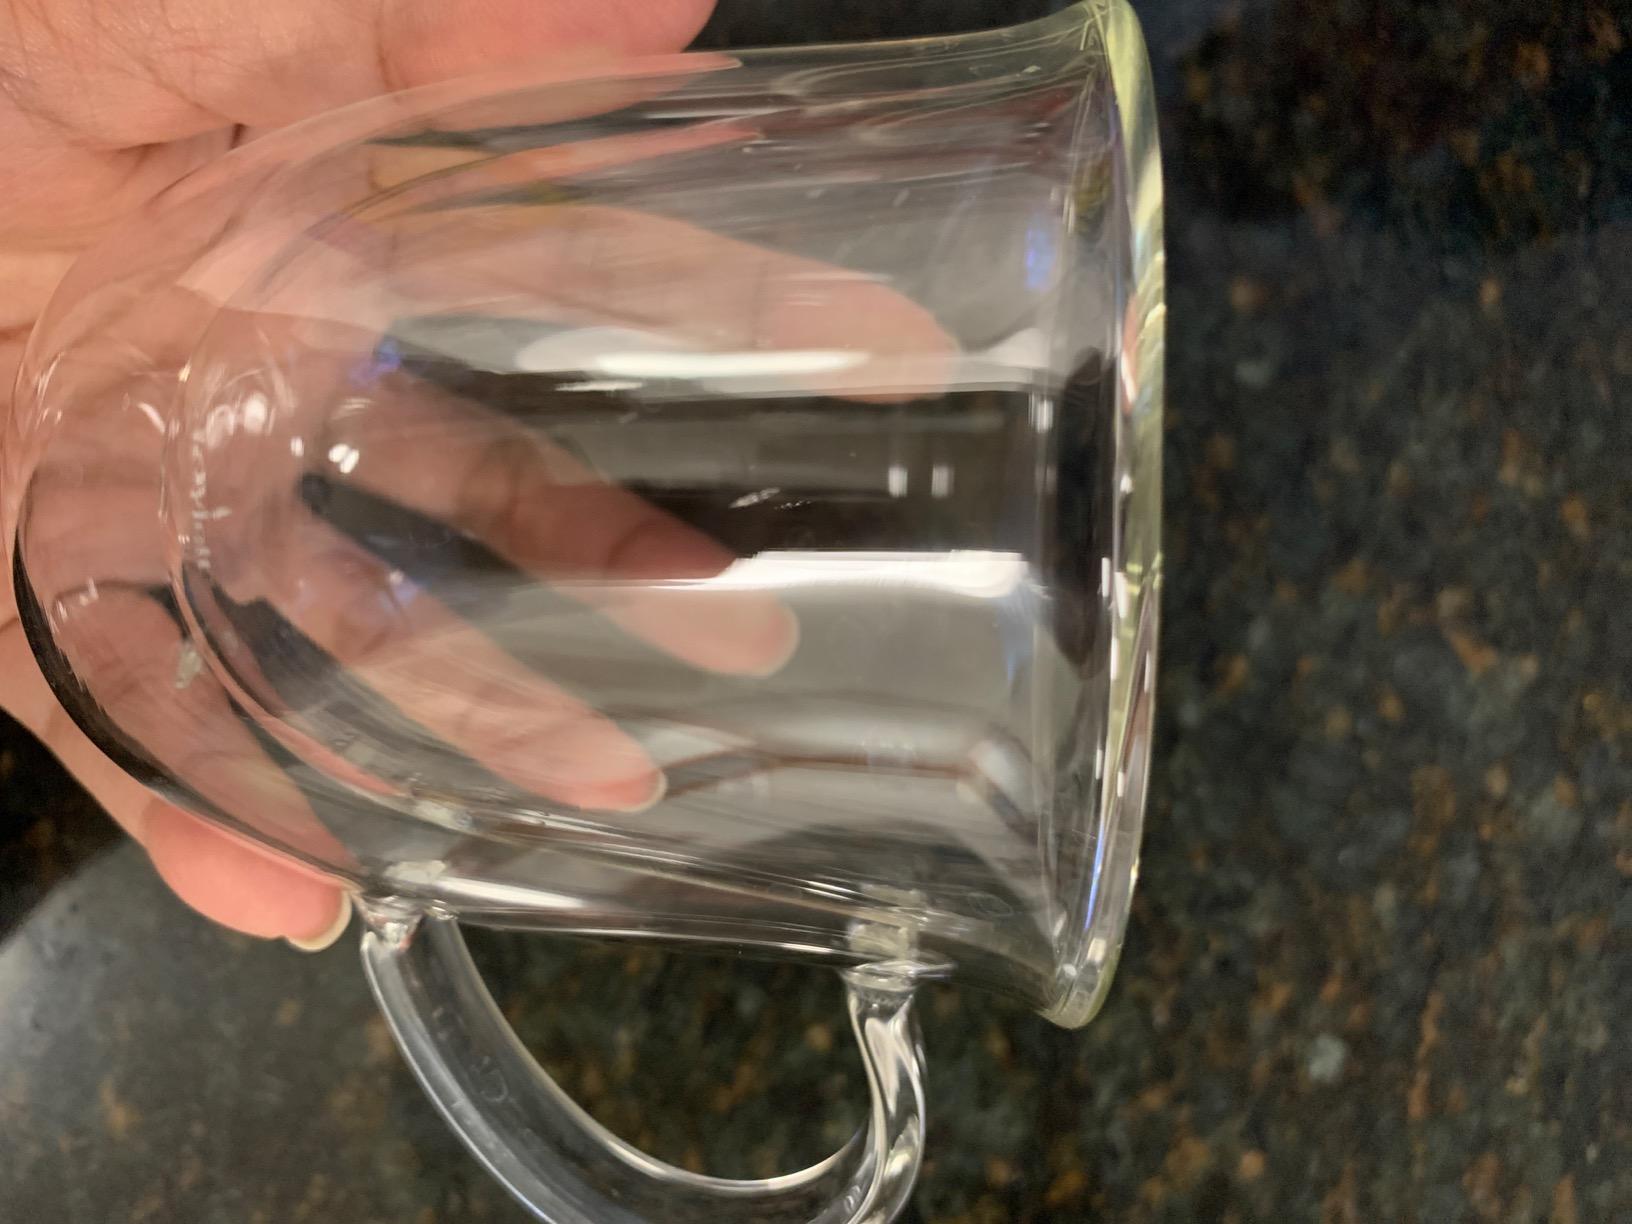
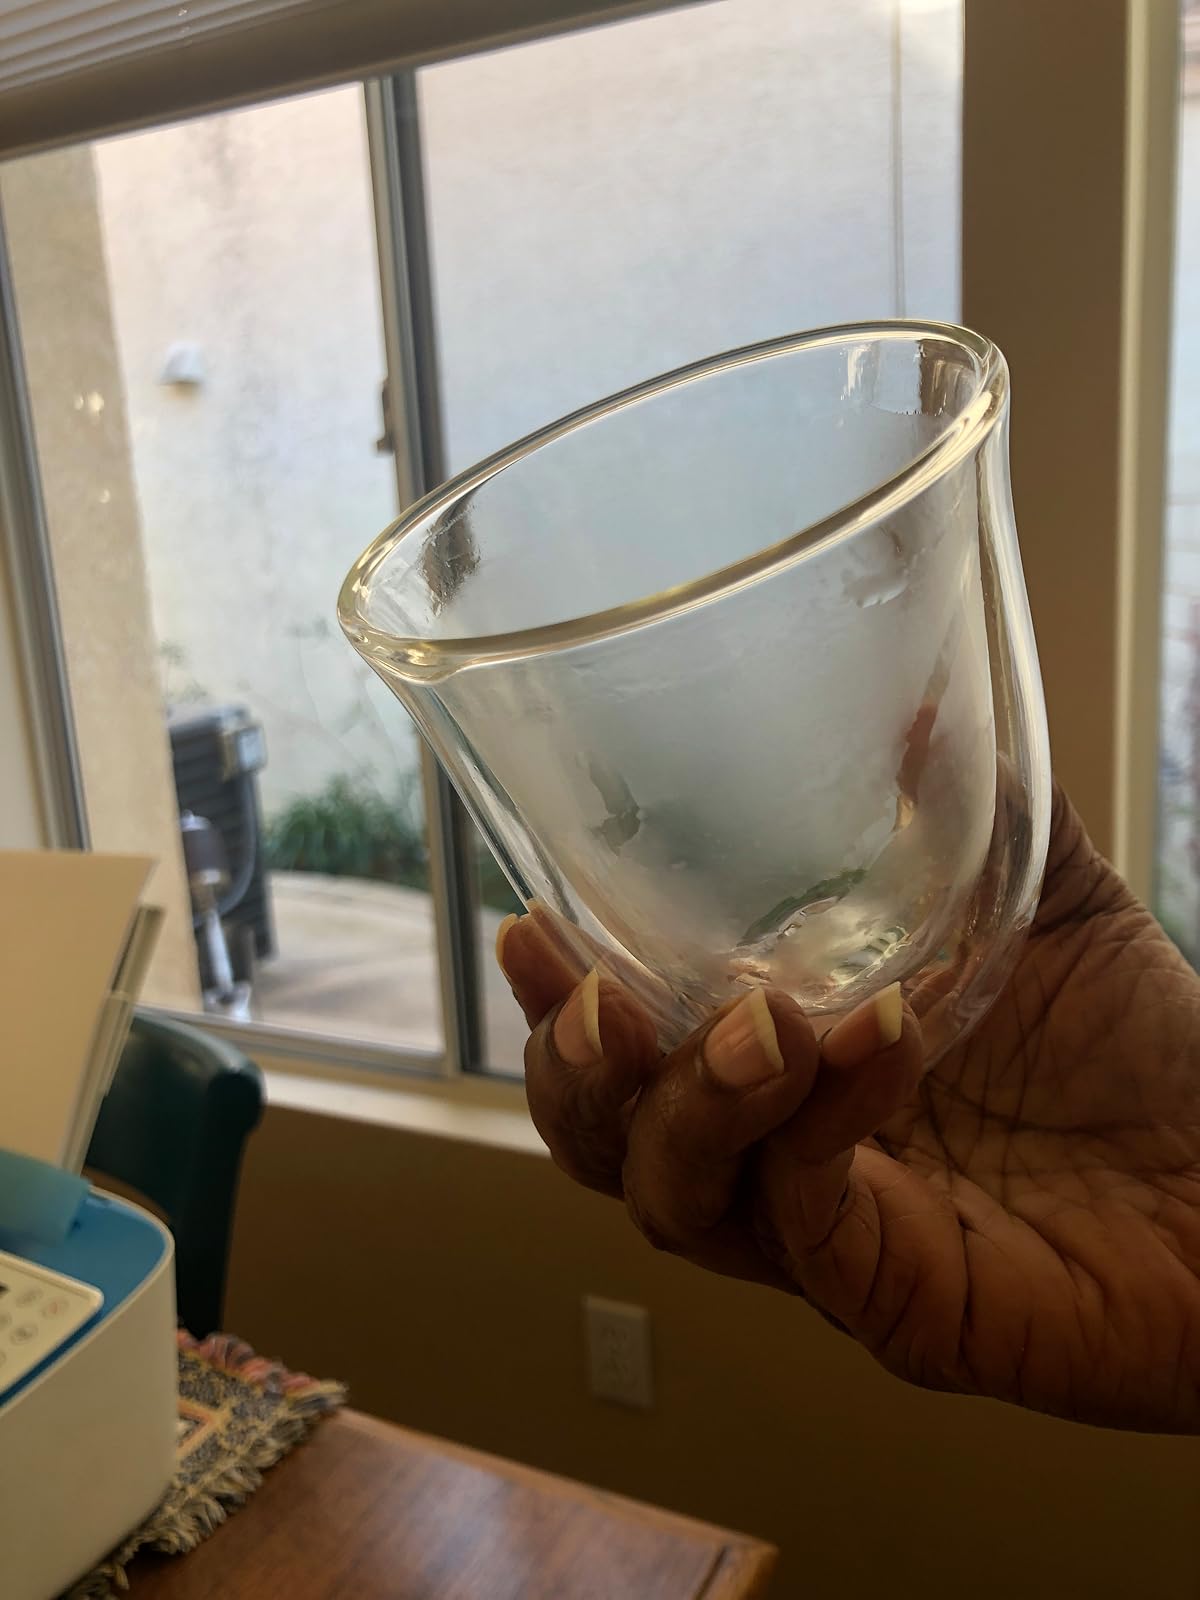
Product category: items_mug
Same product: no